Qipao

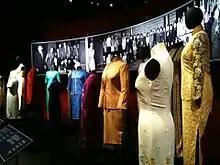
Cheongsam belonging to the wives of past Singaporean political leaders on display in an exhibition entitled "In the Mood for Cheongsam: Modernity and Singapore Women" at the National Museum of Singapore in 2012

In the 2008 Summer Olympics, the medal bearers wore cheongsam. Similar attire was worn by female members of the Swedish team and of the Spanish team in the opening ceremony, with the national colors.